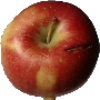
Label: Apple Braeburn 1